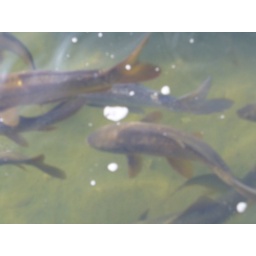
peces! in the water - pez, on the plate -pescado